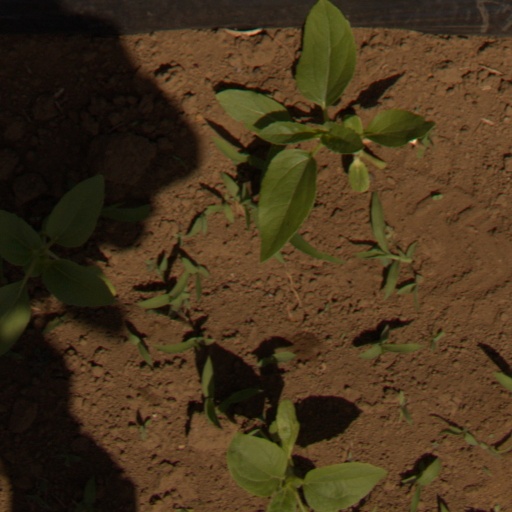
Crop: Jerusalem artichoke